José María Lacunza

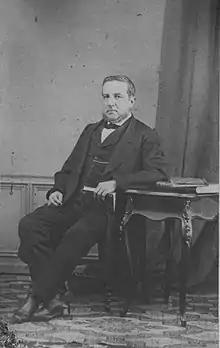

José María Lacunza Blengio (18 August 1809 – 2 January 1869) was a Mexican politician and diplomat. In 1836, with his brother Juan Nepomuceno Lacunza, he founded the , where he published his "Historical Discourses". As a columnist he wrote for "El Mosaico Mexicano", "El Siglo Diez y Nueve" and "El Monitor Republicano".